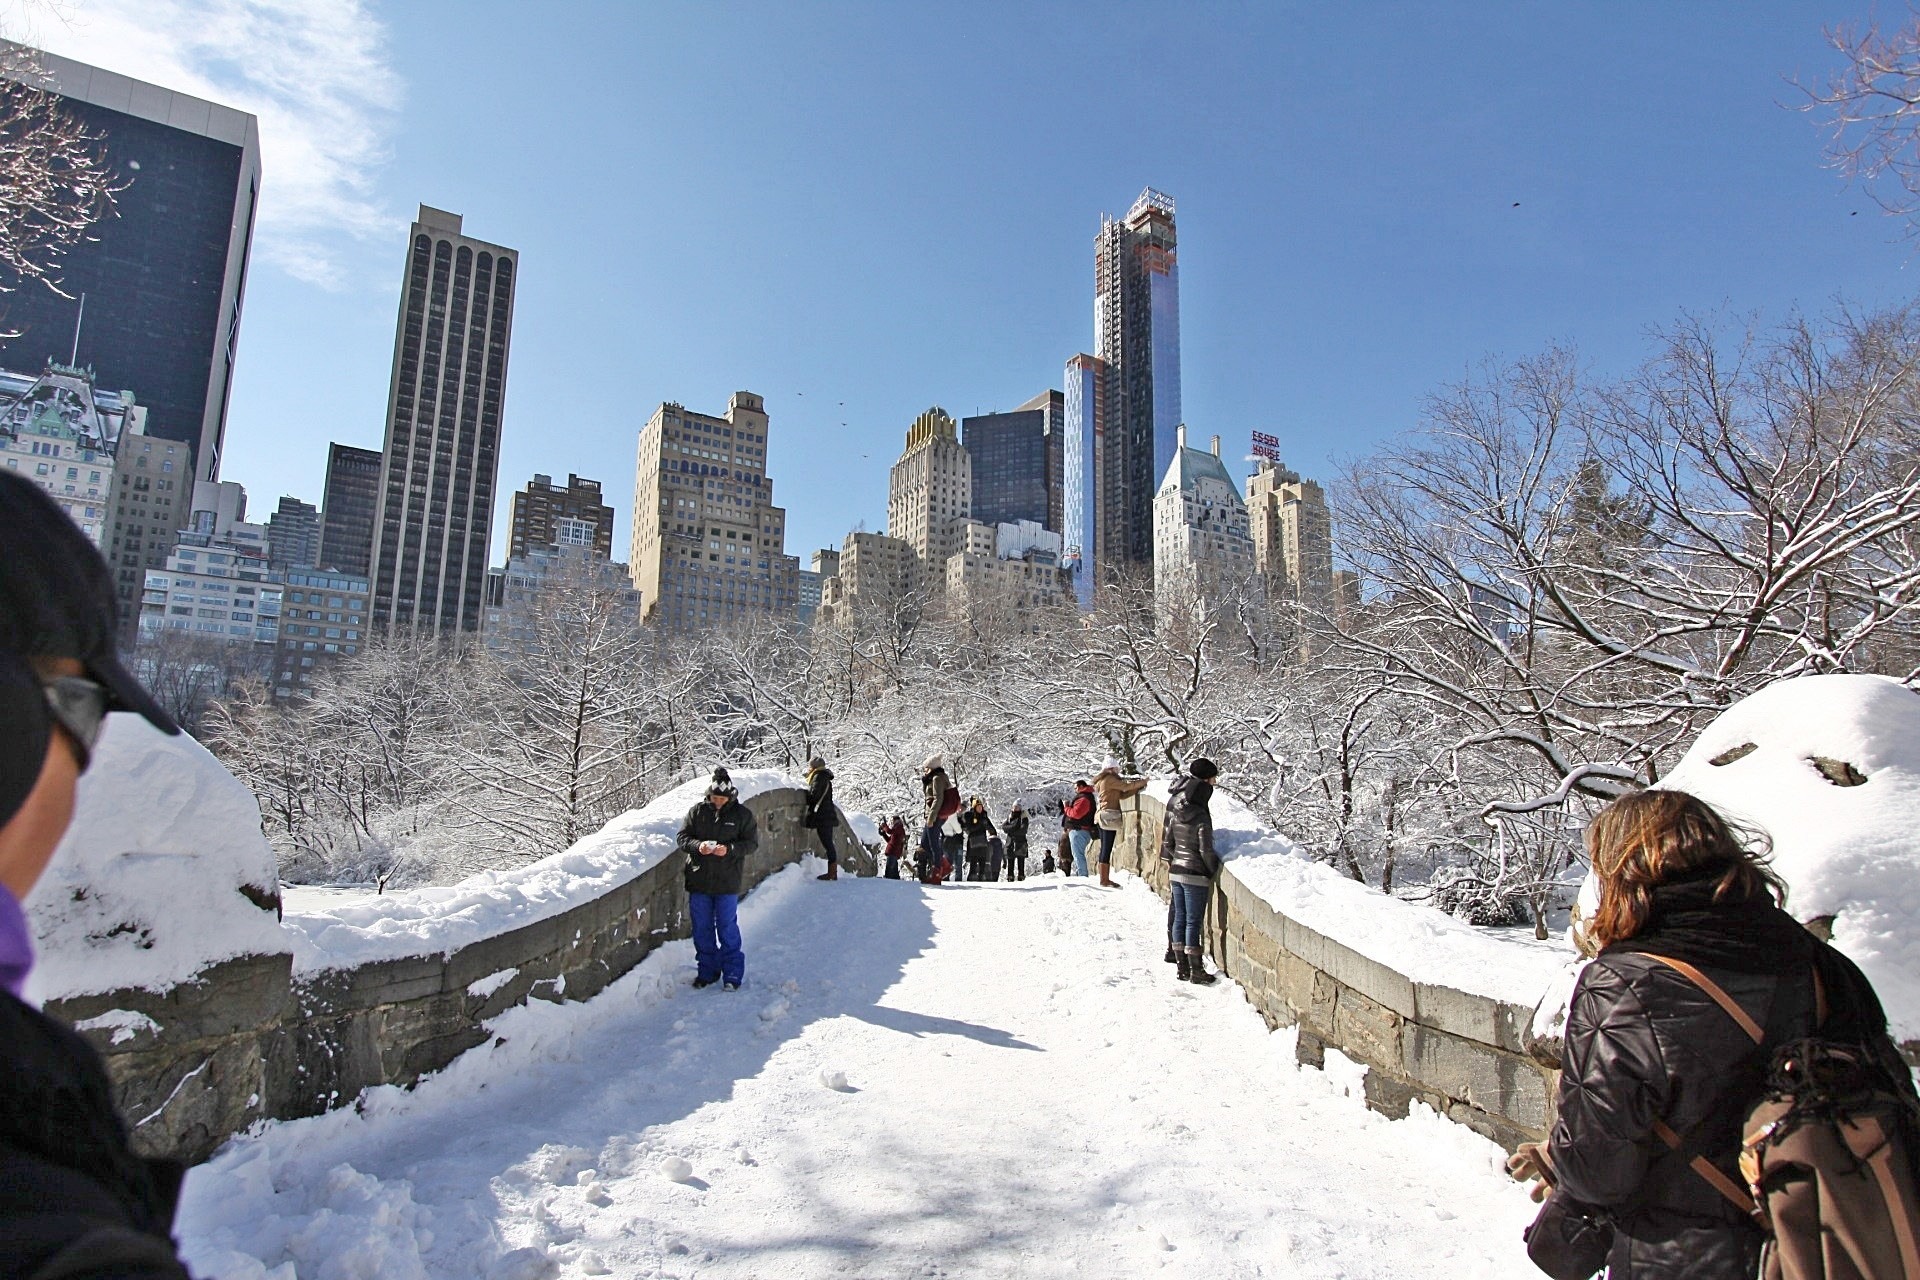
snow, winter, architecture, structure, people, skyline, building, city, new york, manhattan, tower, park, weather, season, weekend